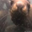
Label: seal